Luis Suárez

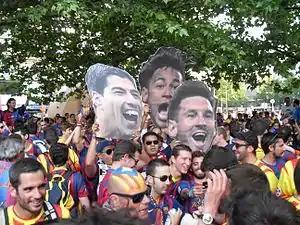
Barcelona fans prior to the 2015 UEFA Champions League Final in Berlin holding up pictures of the attacking trio, Messi, Suárez and Neymar (MSN)

On 24 February 2015, Suárez scored twice as "Barça" defeated English champions Manchester City 2–1 in the first leg of their UEFA Champions League round of 16 tie. On 4 March, he scored in Barcelona's 3–1 Copa del Rey semi-final win over Villarreal to qualify the club for its 37th Spanish Cup final. On 8 March, Suárez scored twice in a 6–1 home win over Rayo Vallecano. On 22 March, Suárez scored the winning goal for Barcelona in the 2–1 victory over Real Madrid at Camp Nou. In the post-match press conference, his coach Luis Enrique lauded Suárez, saying, "Very few players can score a goal like he did, and that is why we signed him. He can decide games. He's a pure scorer, who needs very little to finish."